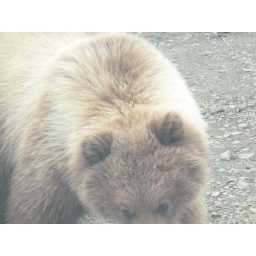
This brown bear was right below a window and I'm taking the photo from the other side of the glass.